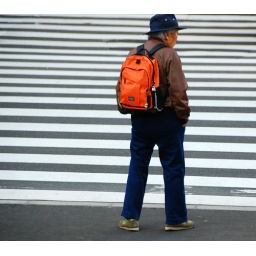
An ojisan waits to cross the street in Shinjuku